Chesapeake Bay Bridge

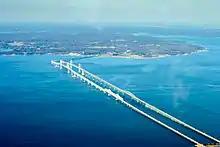
High aerial photo of the bridge spans

Since its construction, the bridge has made significant impacts on both sides of the bay; among them has been the growth of Eastern Shore communities. When the bridge opened in 1952, and again when the second span was added in 1973, the Eastern Shore was given easier access to Baltimore and Washington, causing areas in southern Queen Anne's County to develop as bedroom communities. This extension of the Baltimore–Washington suburbs has led Queen Anne's County to be listed as part of the Baltimore–Washington Metropolitan Area. The bridge has also given easier access to Ocean City from the Western Shore, which has caused Ocean City to grow from a small town to one that is said to become the second largest city in Maryland during the summer.